Tom Sneva

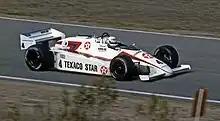
Sneva's March 84C at Laguna Seca in 1984.

In 1984, Sneva became the first to qualify for the Indianapolis 500 over in his Texaco Star March 84C/Cosworth driving for the new Mayer Motor Racing team. His one and four lap track records on May 12 were and .